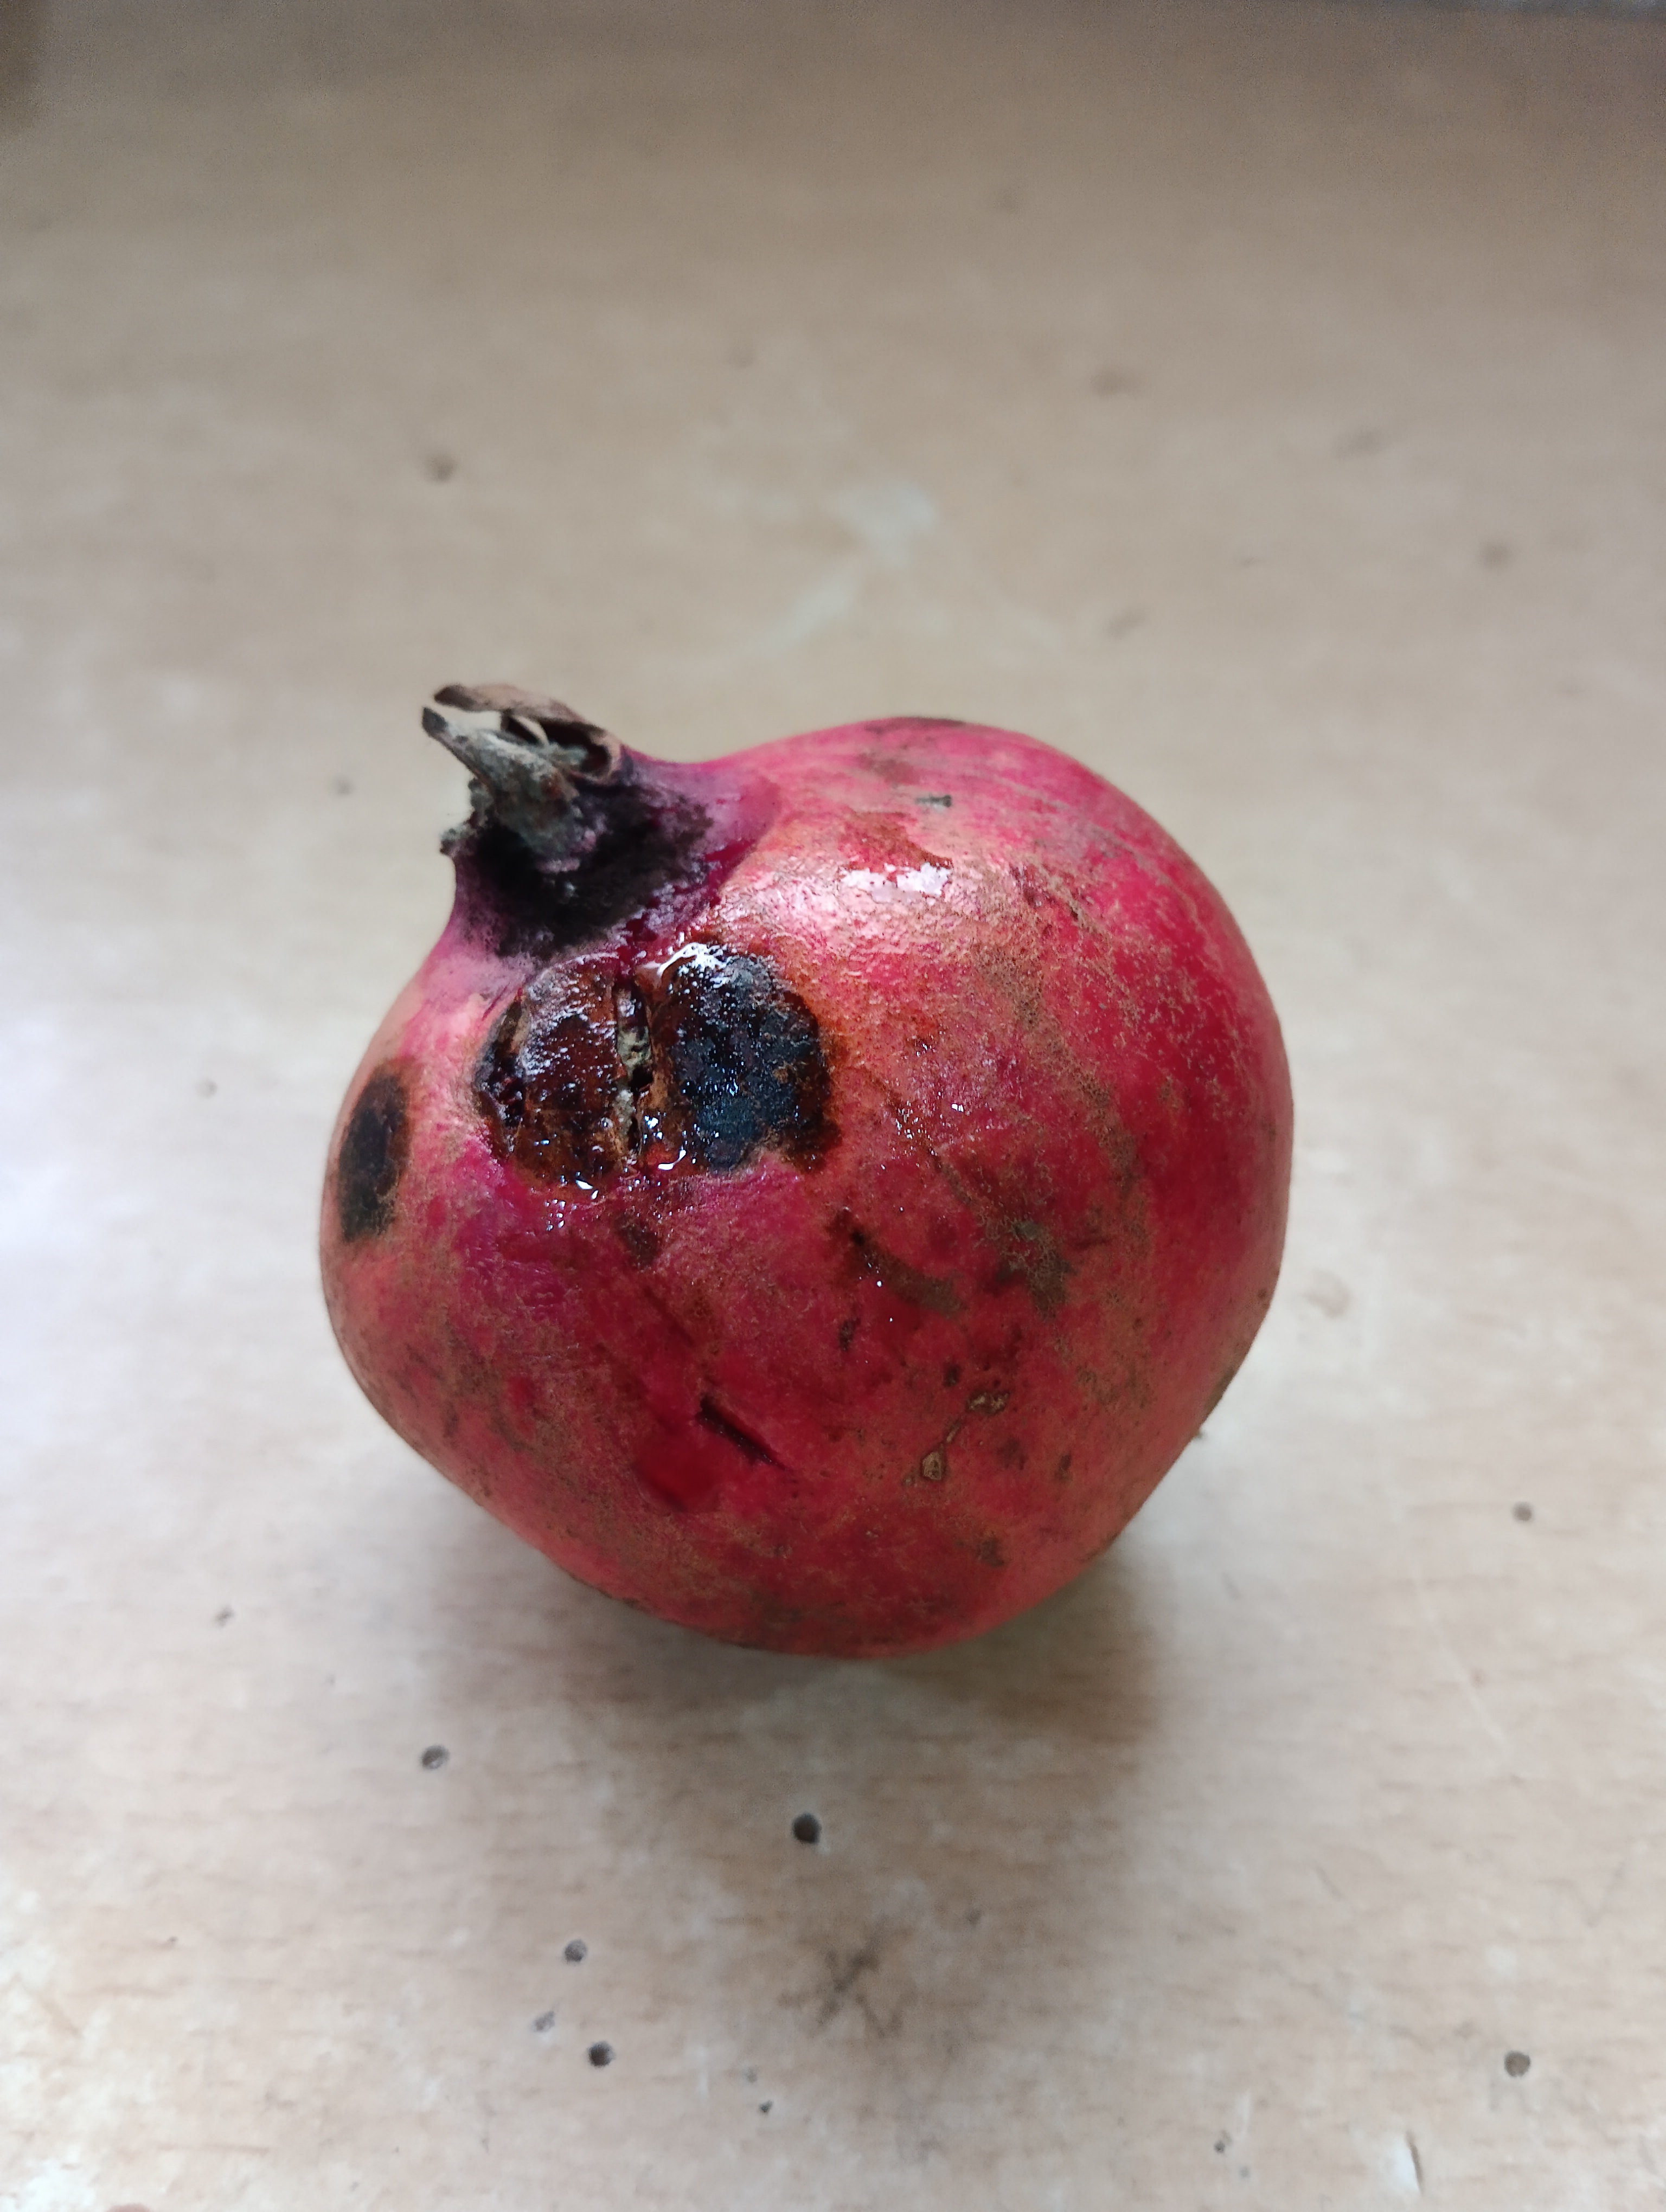
Label: Major Defect